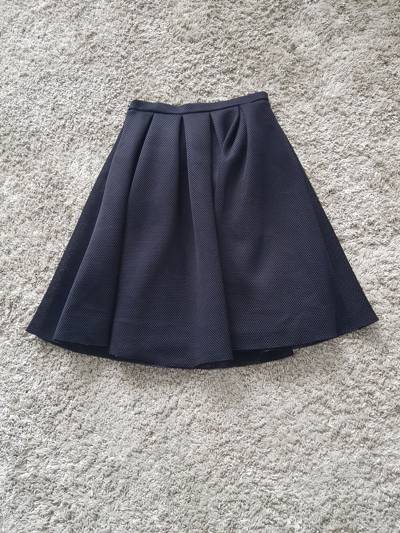
Waste category: clothes